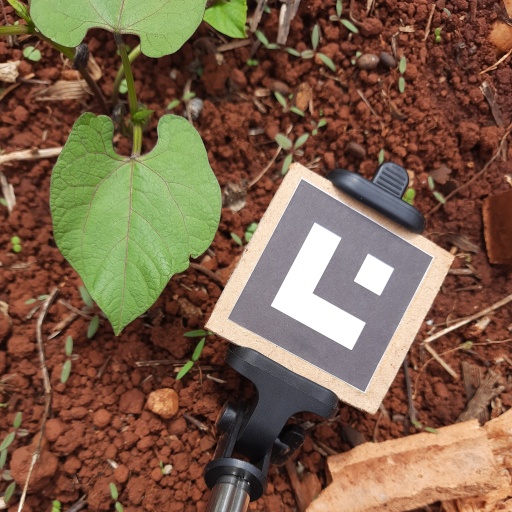
Observations: wavy surface, eating holes in the edge, under cloudy sky